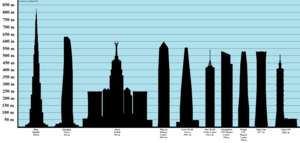
Cette page dresse la liste des plus hauts gratte-ciels du monde.